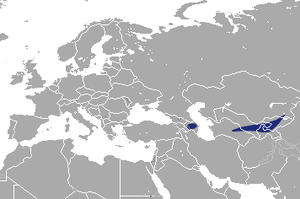
Cette liste commentée recense la mammalofaune en Azerbaïdjan. Elle répertorie les espèces de mammifères azerbaïdjanais actuels et celles qui ont été récemment classifiées comme éteintes. Cette liste comporte 127 espèces réparties en neuf ordres et 28 familles, dont quatre sont « en danger », huit sont « vulnérables », douze sont « quasi menacées » et quatre ont des « données insuffisantes » pour être classées.